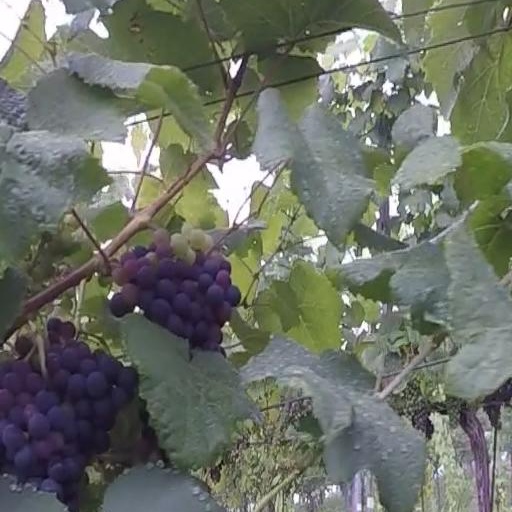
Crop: grape